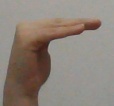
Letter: haa